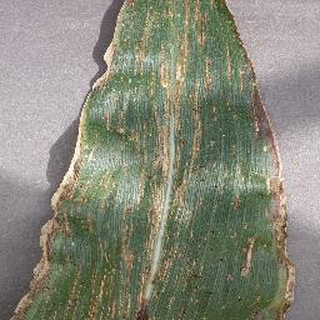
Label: corn_cercospora_leaf_spot